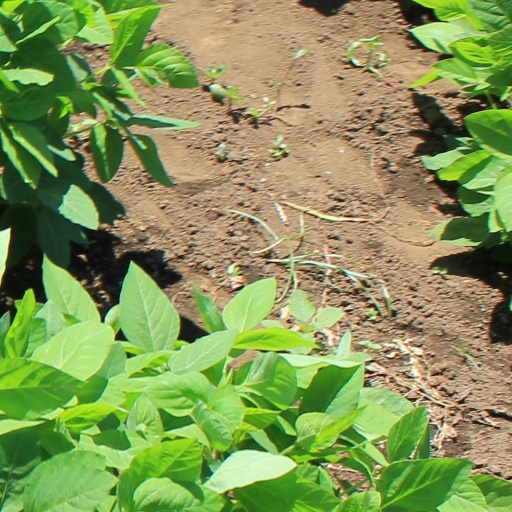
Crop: soybean